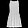
Label: Dress